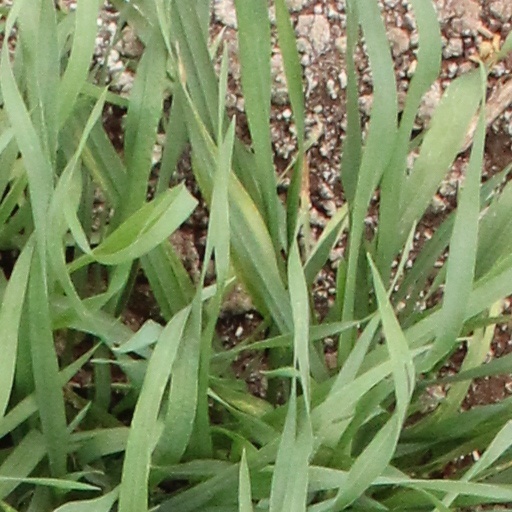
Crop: wheat